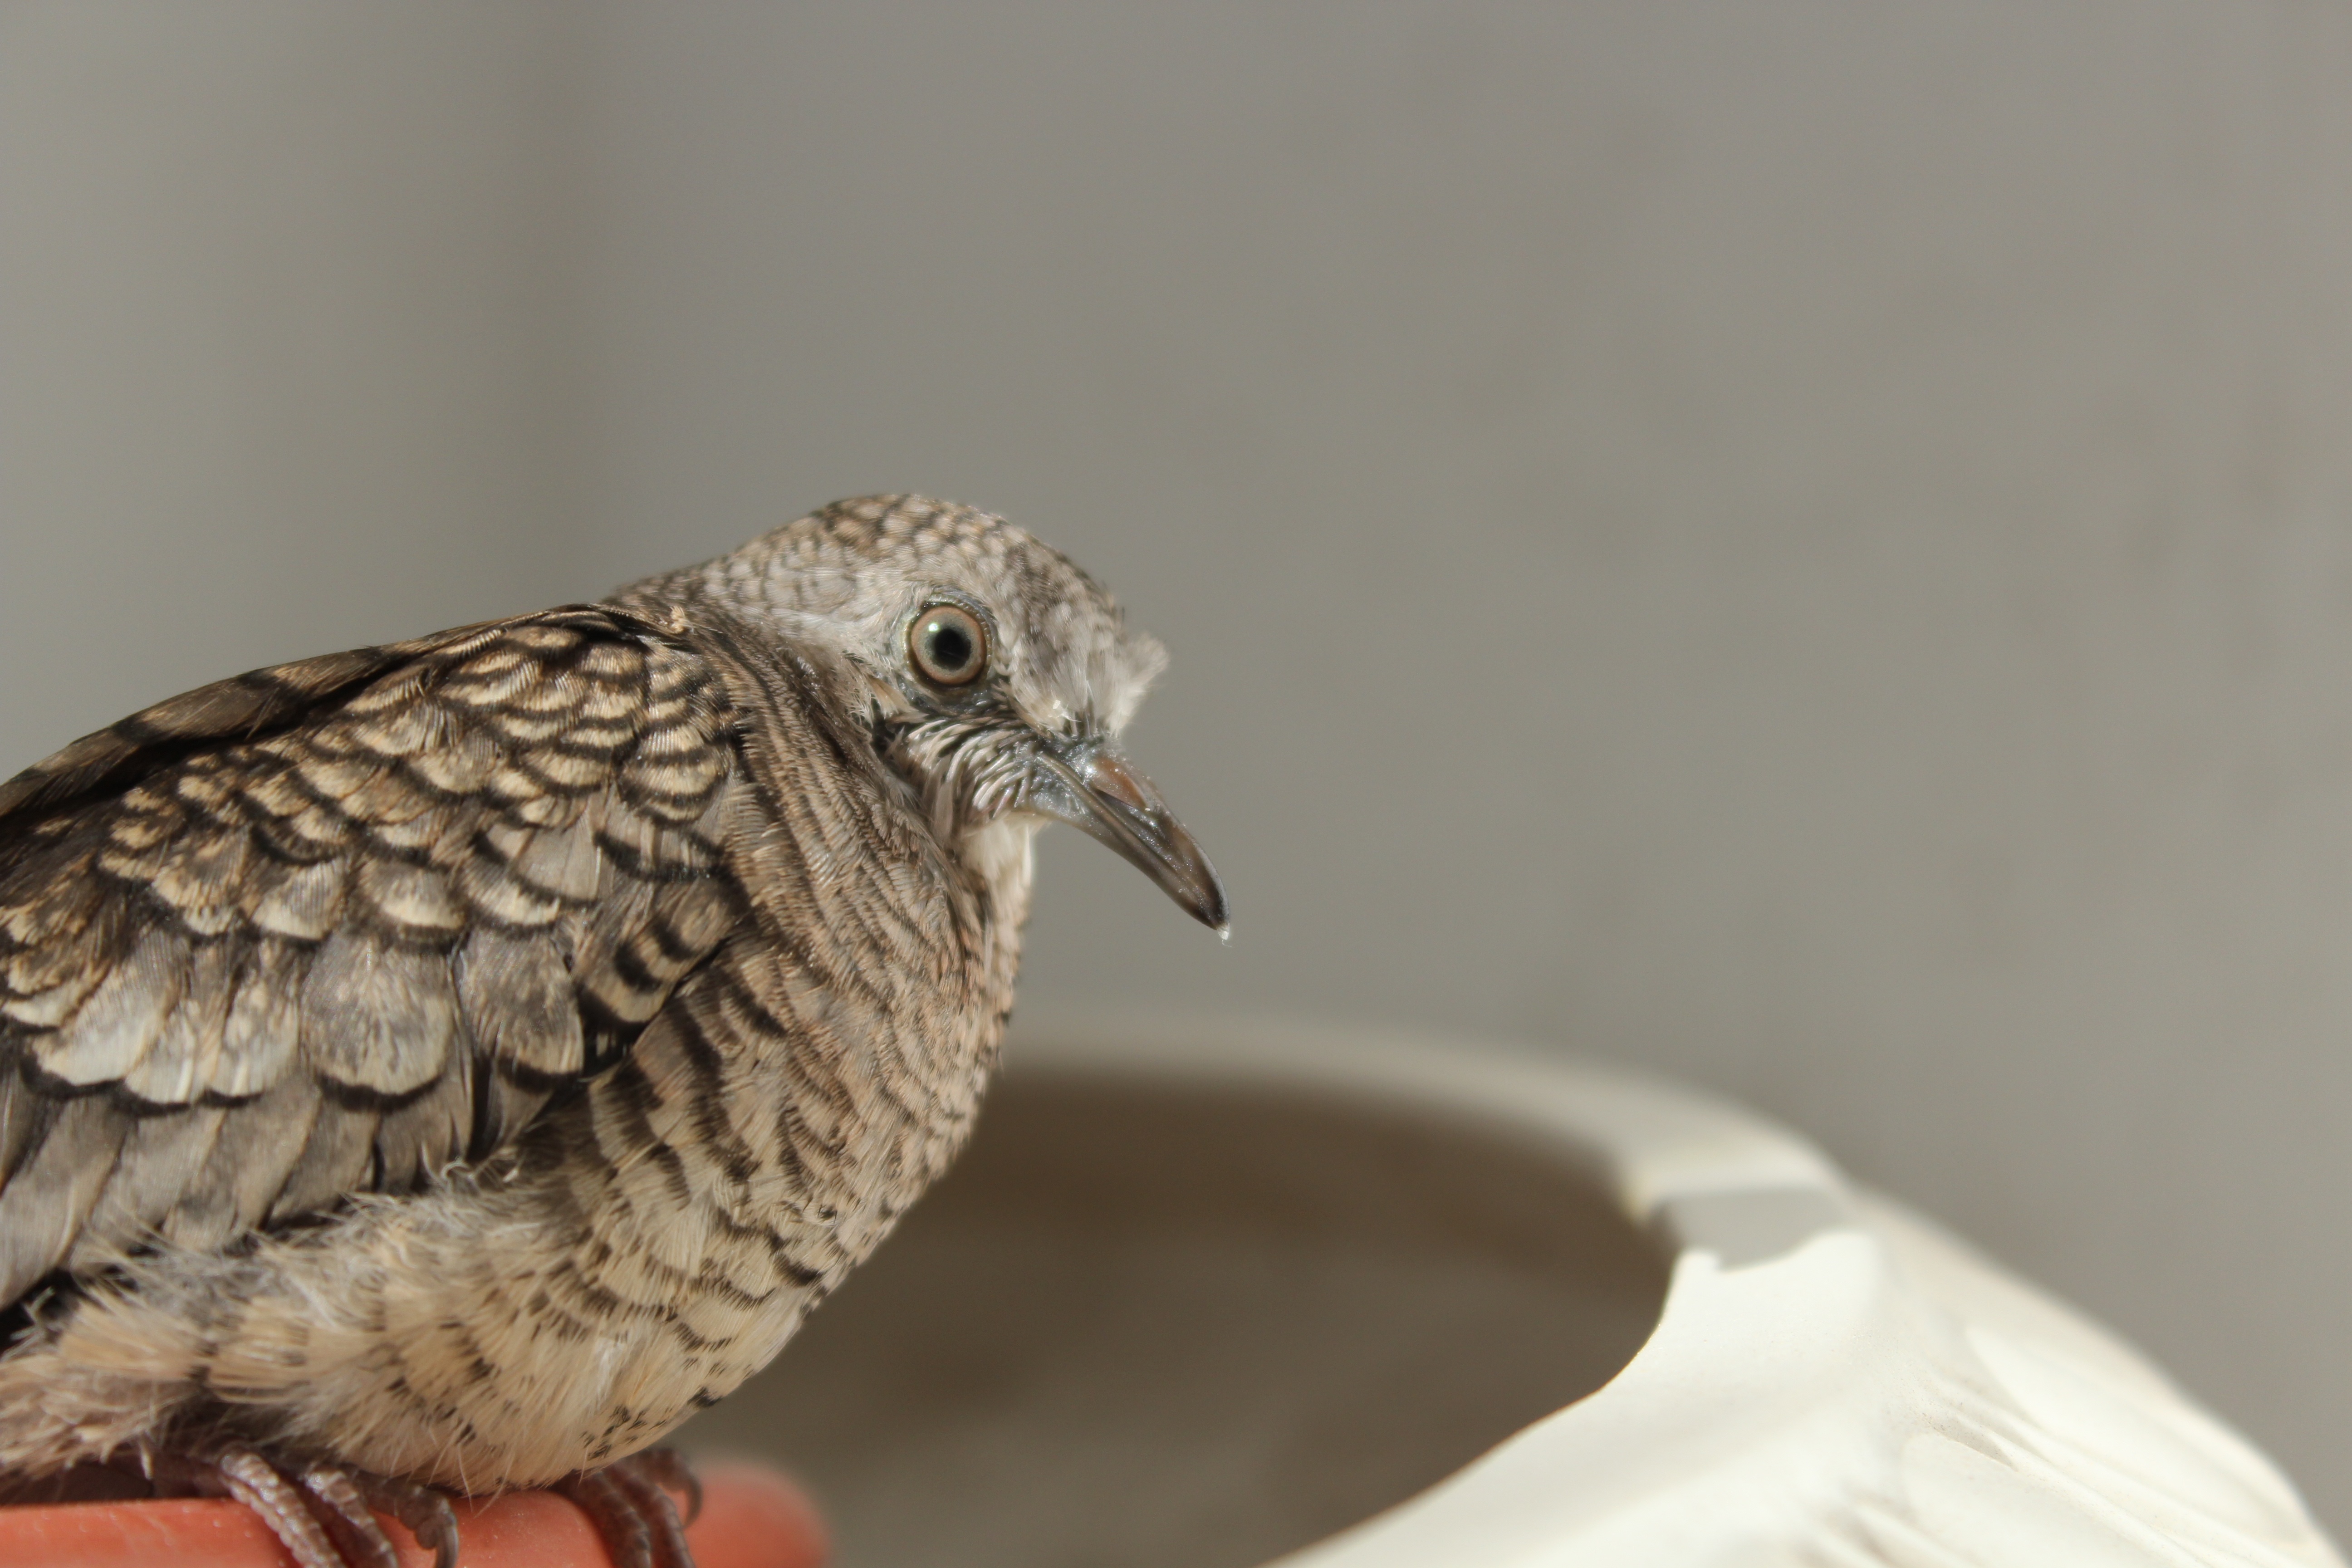
nature, bird, wing, animal, beak, fauna, bird of prey, grey, vertebrate, sparrow, falcon, stopped, accipitriformes, pigeons and doves